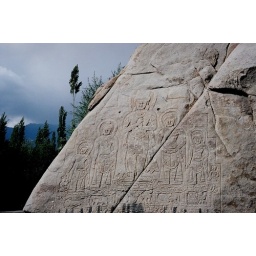
A mani carving into a rock wall below the Shey Palace, Ladakh, India.